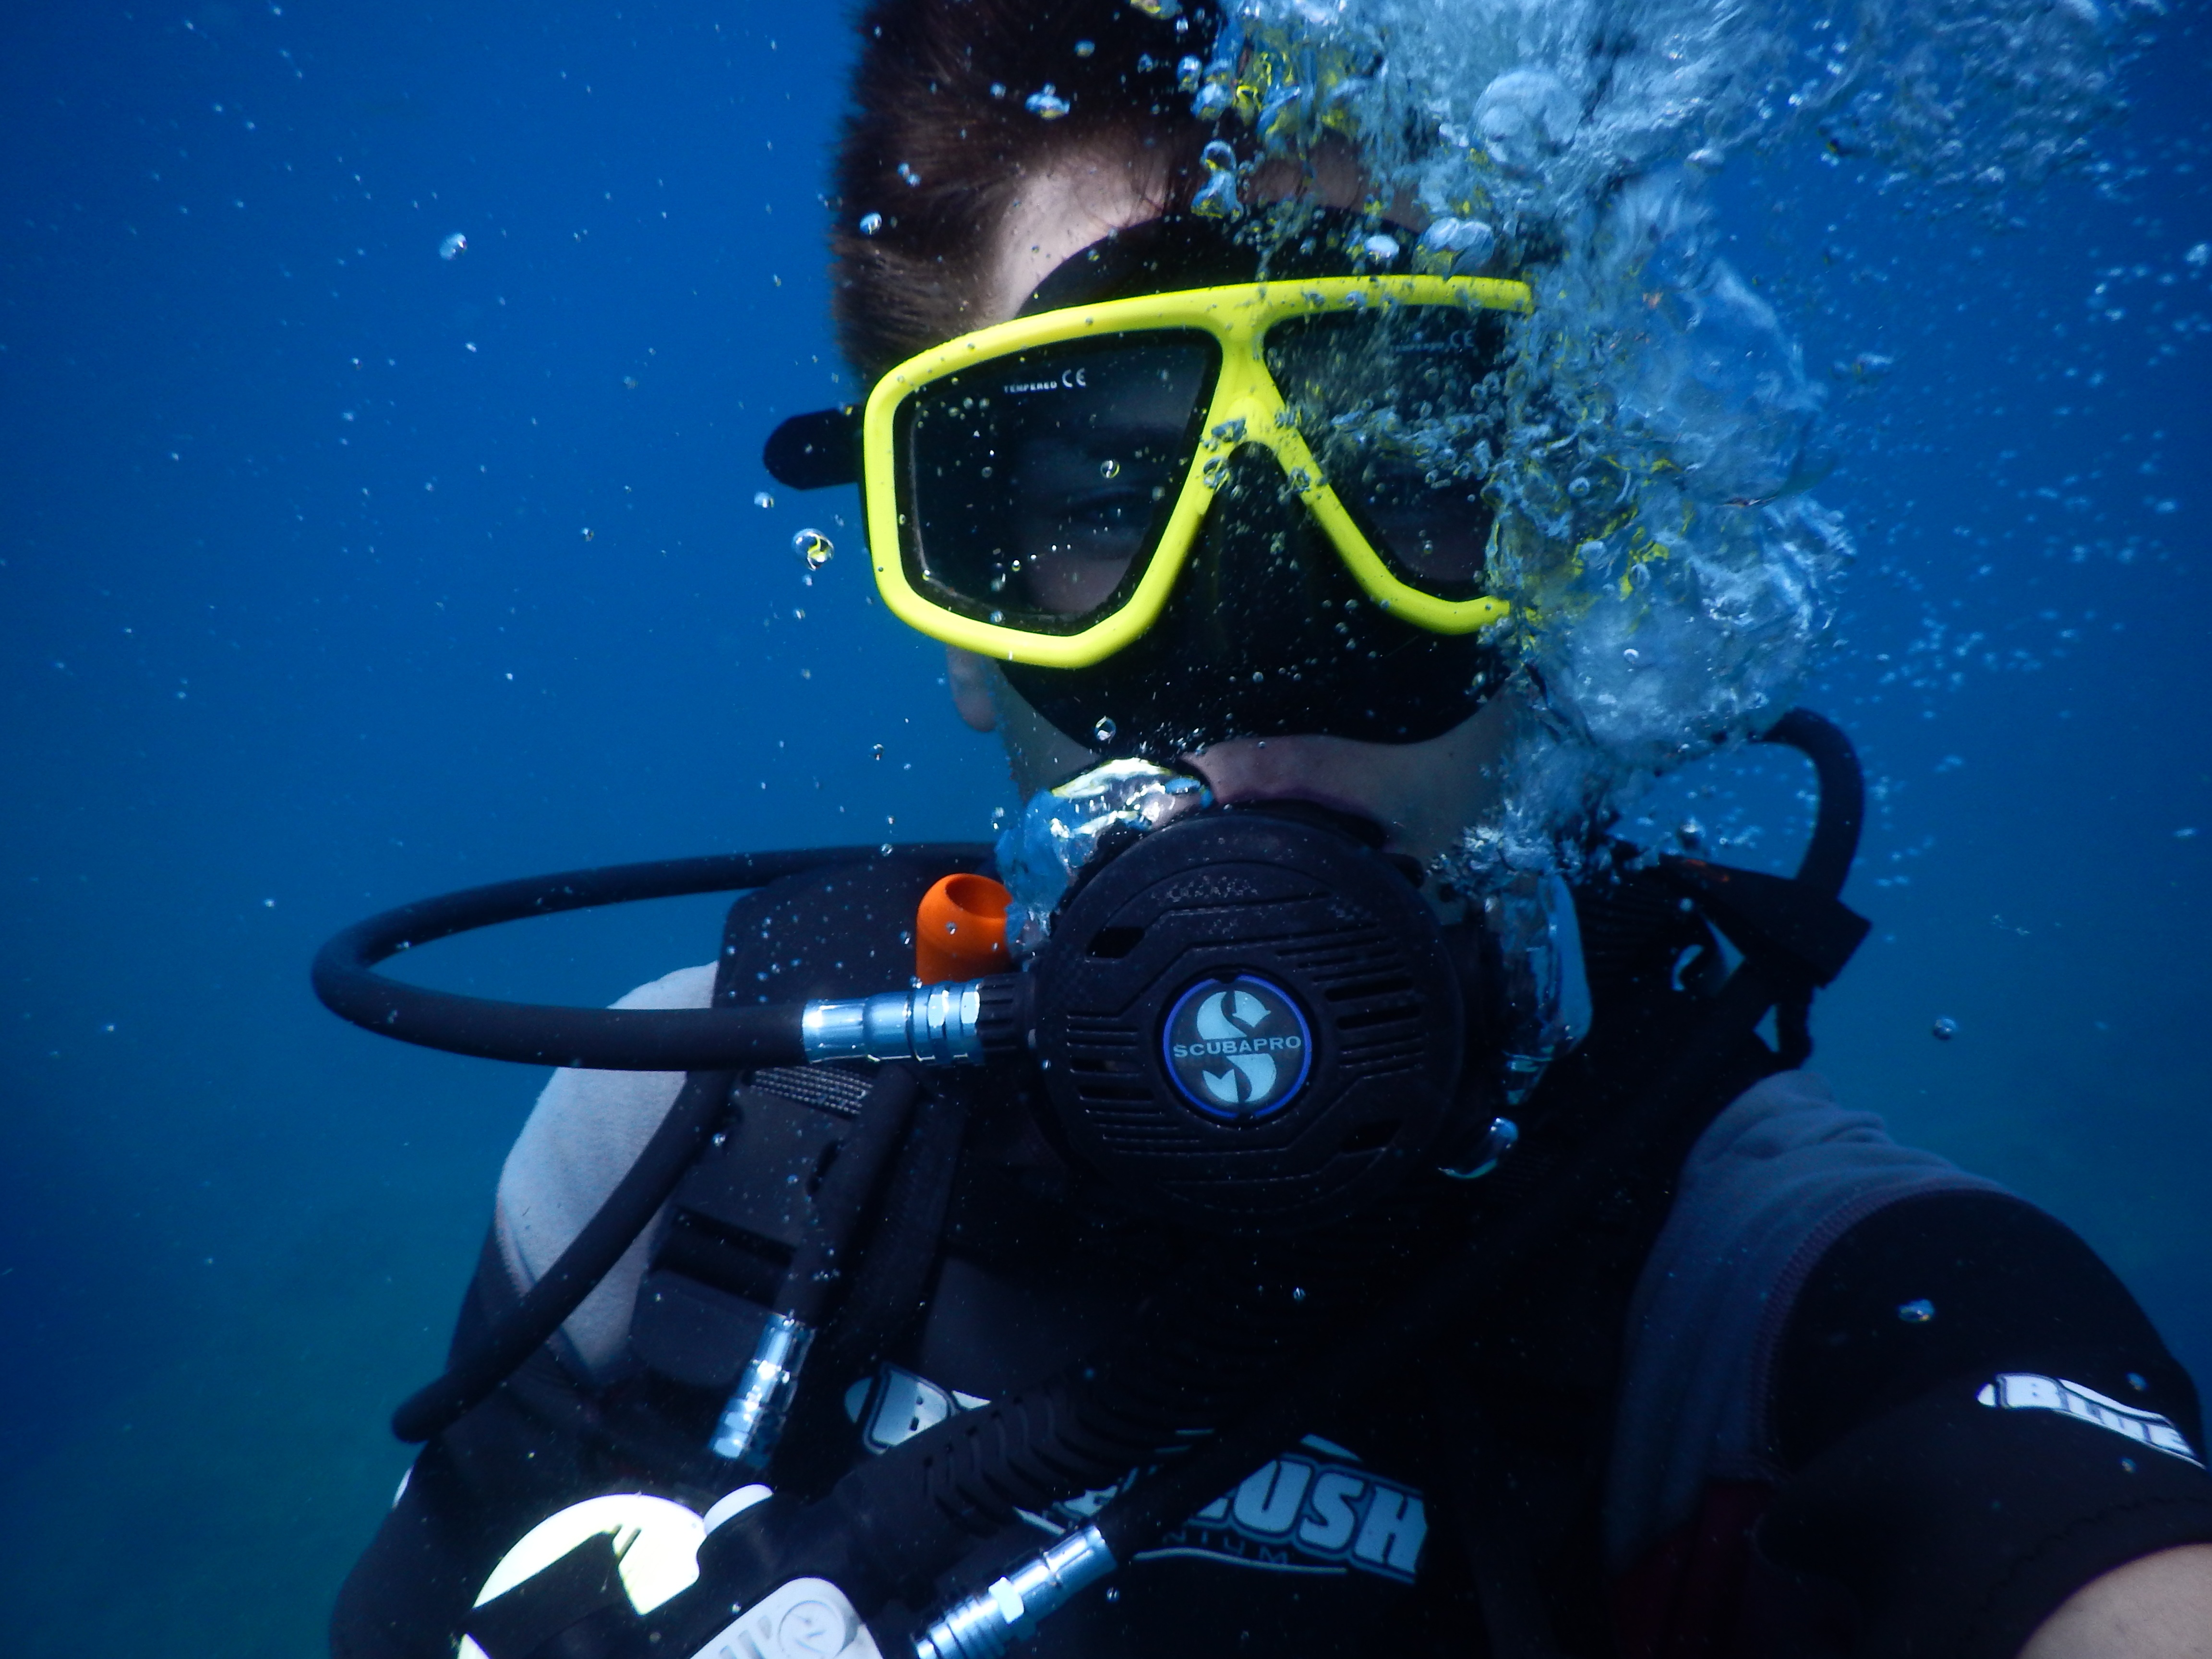
recreation, diving, underwater, swim, blue, sports, divers, water sport, scuba diving, outdoor recreation, marine biology, underwater diving, diving equipment, divemaster